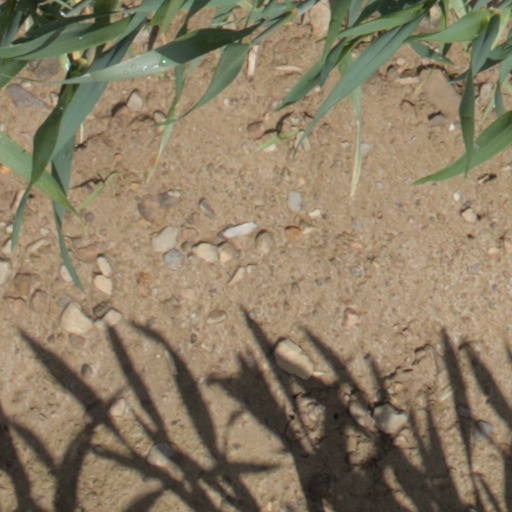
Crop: wheat